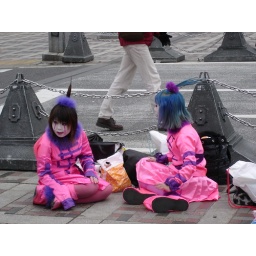
These girls dress up for fun and hang out on the street in this area...